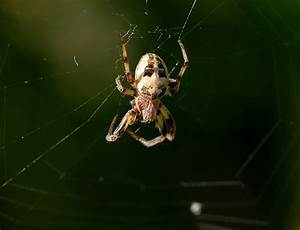
Label: ragno